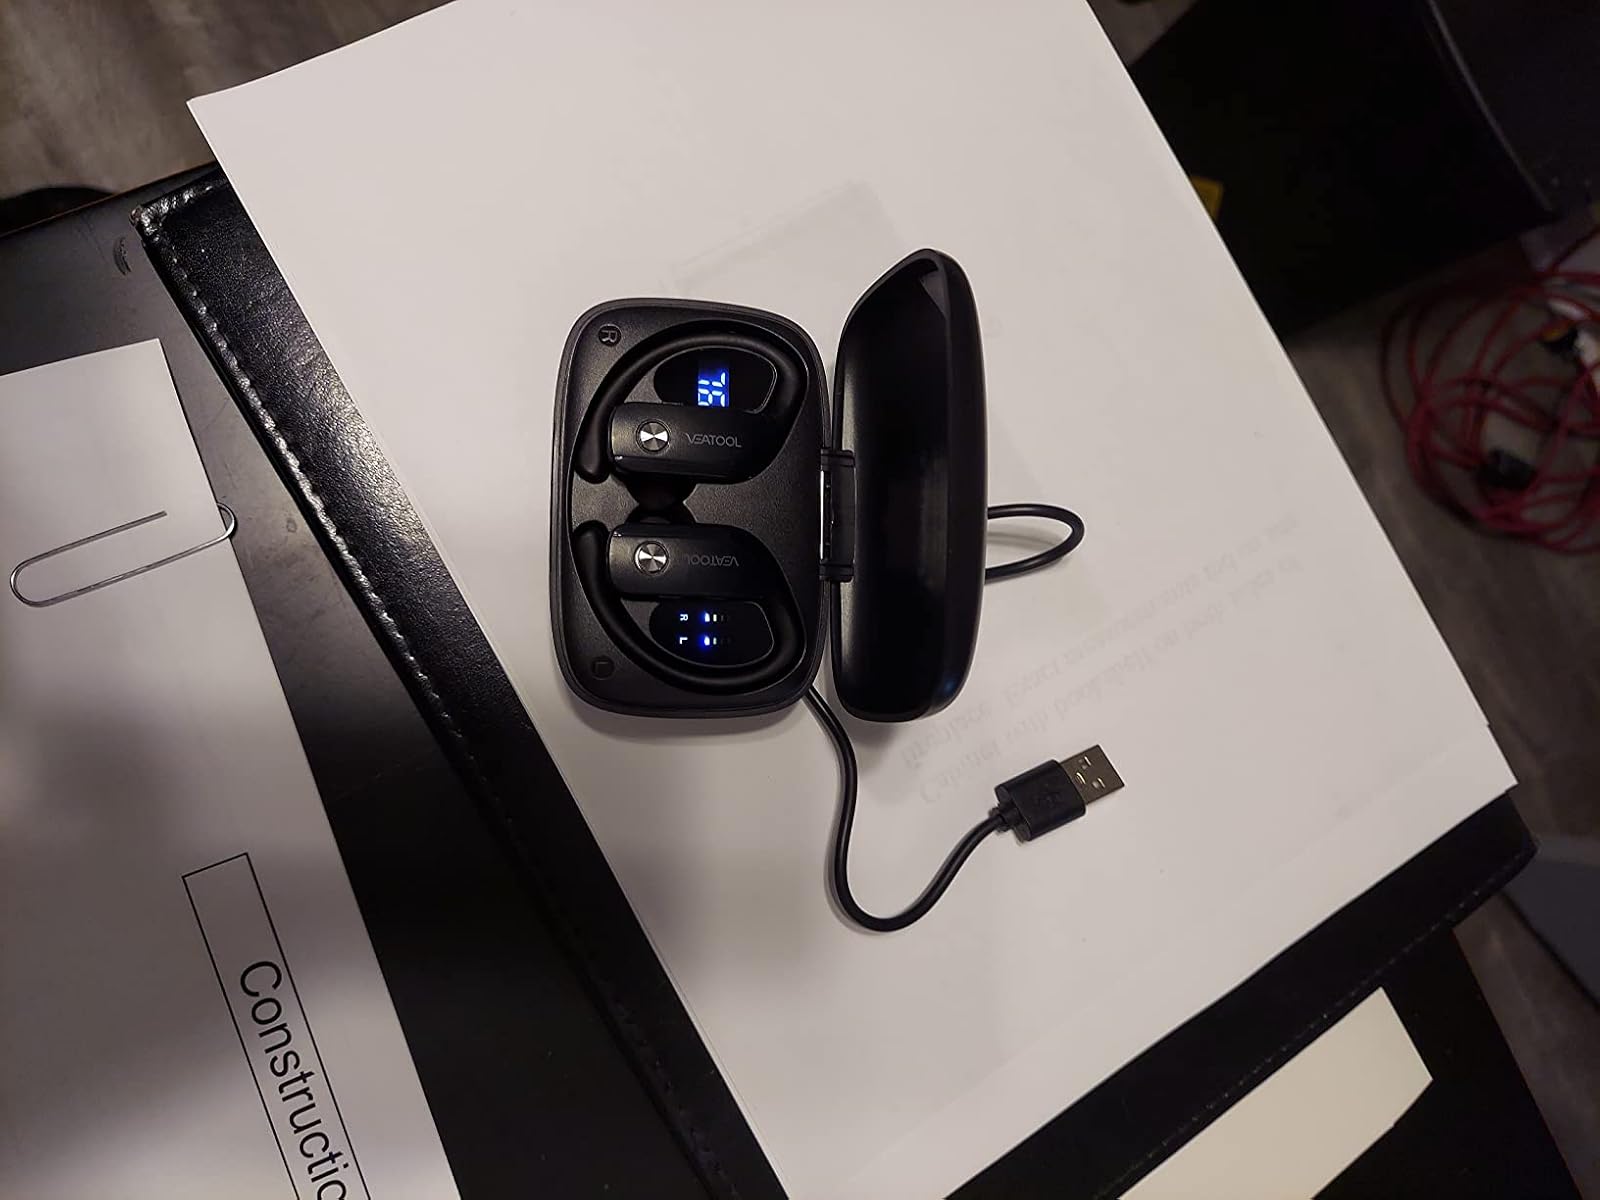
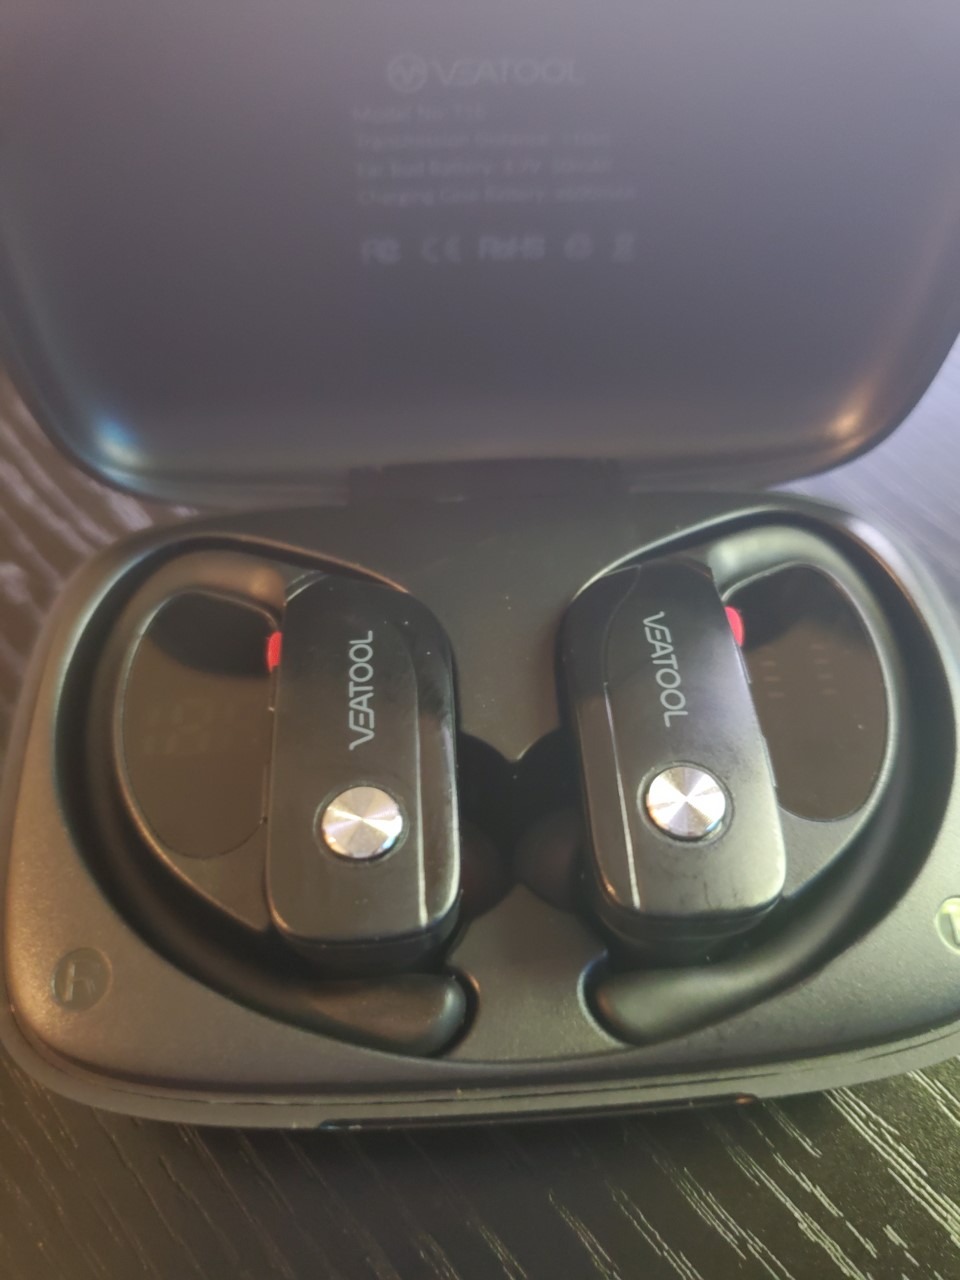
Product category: earbuds
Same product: yes